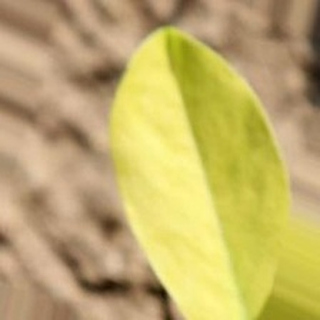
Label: groundnut_nutrition_deficiency